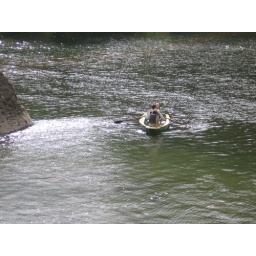
canoeing around the castle and the river was an option- we were more interested in the castle